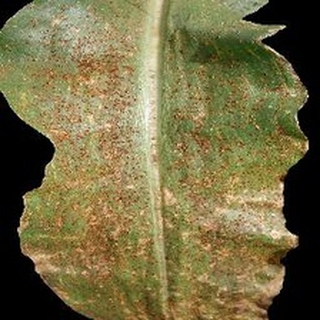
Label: corn_common_rust